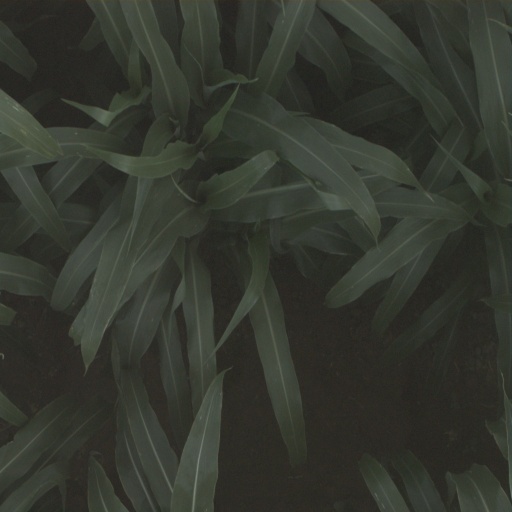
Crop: sorghum